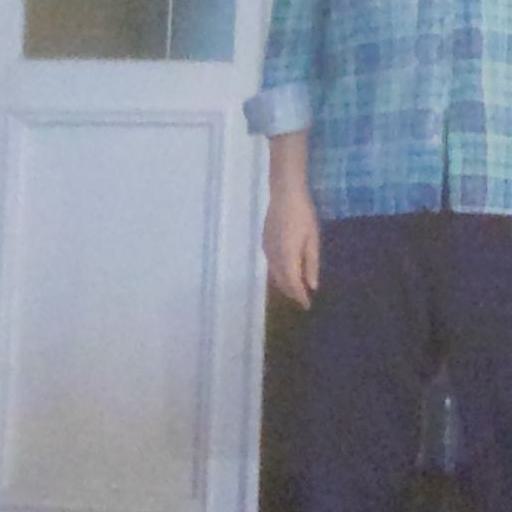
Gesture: no_gesture